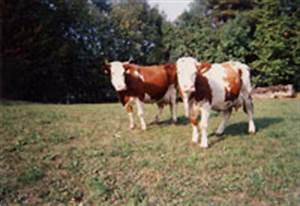
Label: mucca